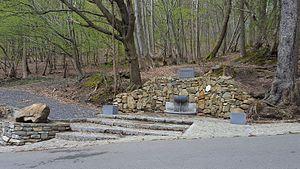
Fontaine des Yeux, Spa, Belgique
La fontaine des Yeux appelée aussi fontaine aux Yeux est une fontaine de la commune et ville de Spa située dans les Ardennes belges.